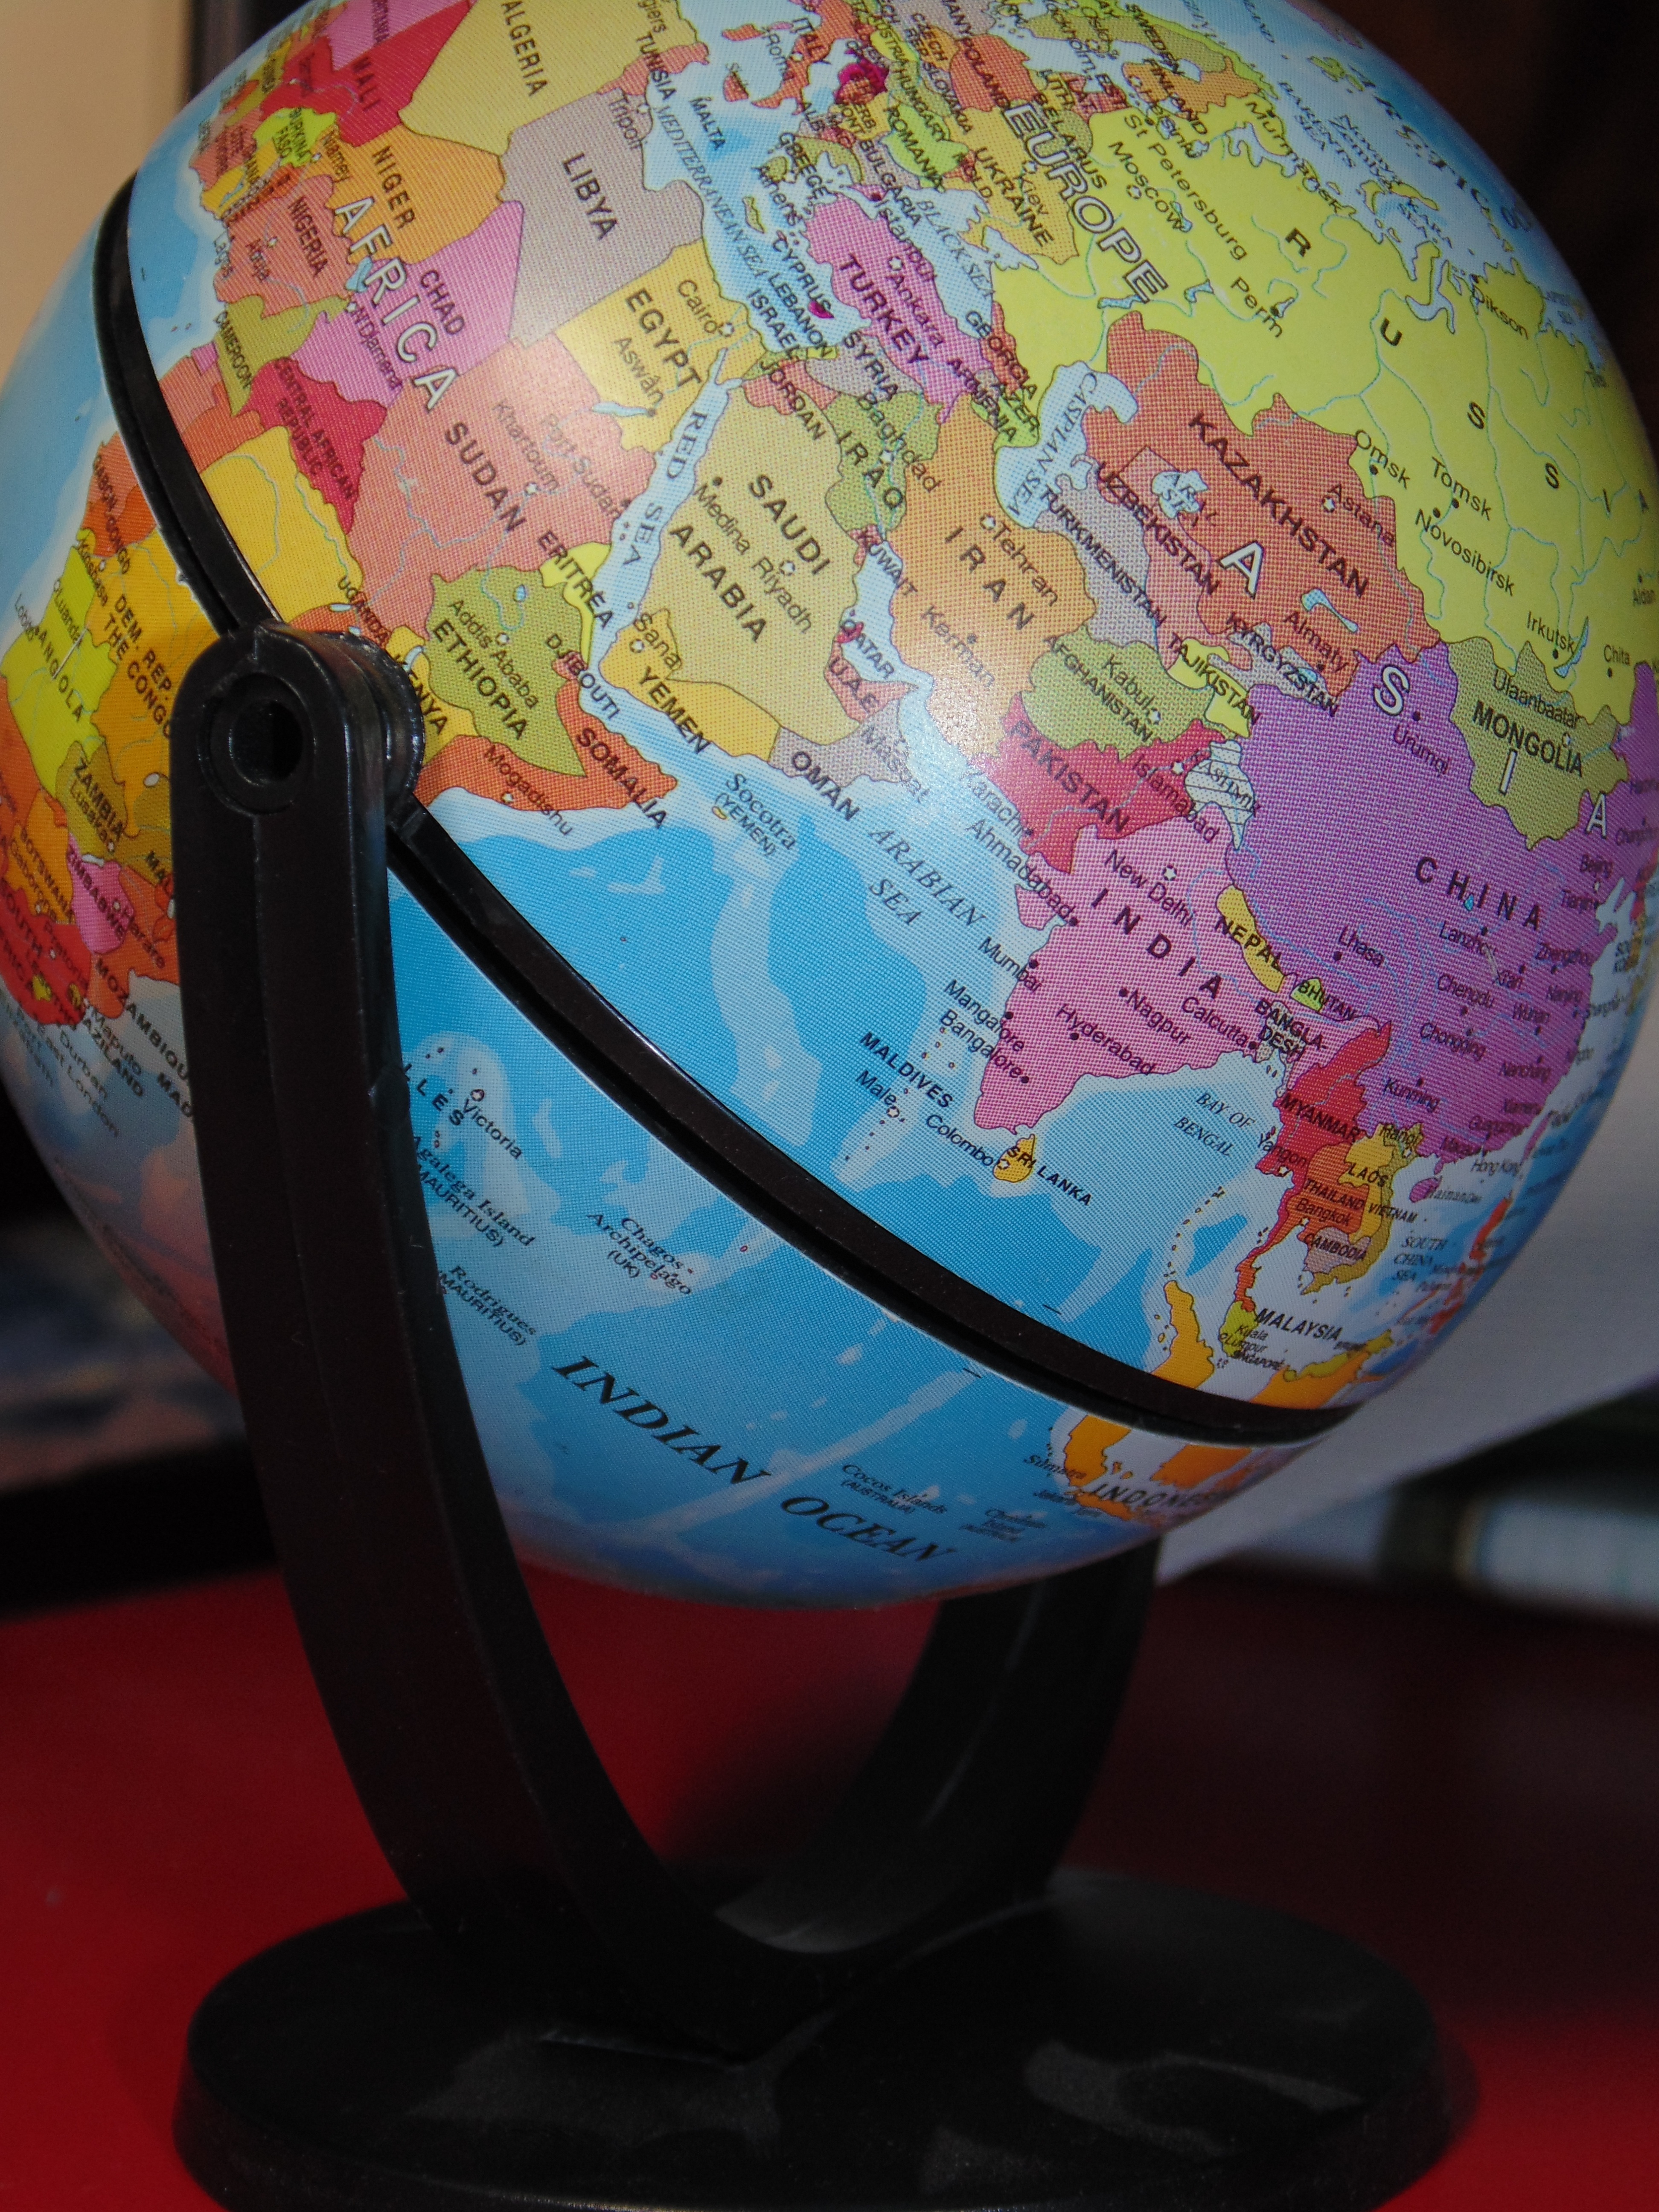
color, blue, circle, globe, world, geography, coloring, art, earth, navigation, shape